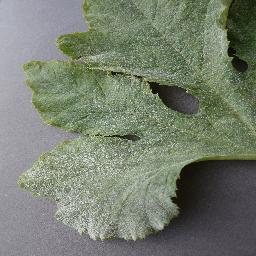
Label: Squash___Powdery_mildew